James Finn

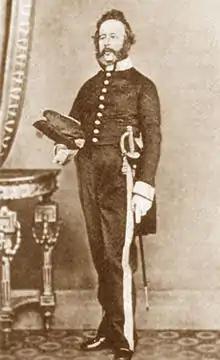

James Finn (1806–1872) was a British Consul in Jerusalem, in the then Ottoman Empire (1846–1863).